Phelan Gibb

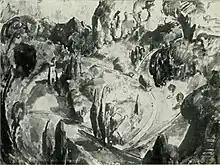
A landscape study by Phelan Gibb

Harry Phelan Gibb (a.k.a. William Phelan "Harry" Gibb) (1870–1948) was a British artist influenced by the work of Paul Cézanne, who exhibited in London, Paris and New York.